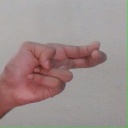
अक्षर: ह